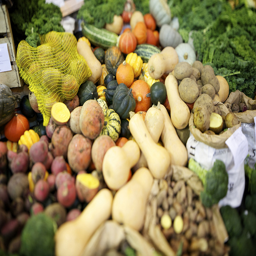
A store filled with lots of fresh produce piled on top of each other.
A bunch of vegetables that are stacked together.
A pile of random vegetables all over the floor
Vast quantity of vegetables, for the taking at a market
a pile of vegetables some are broccoli potatoes squash and gourds